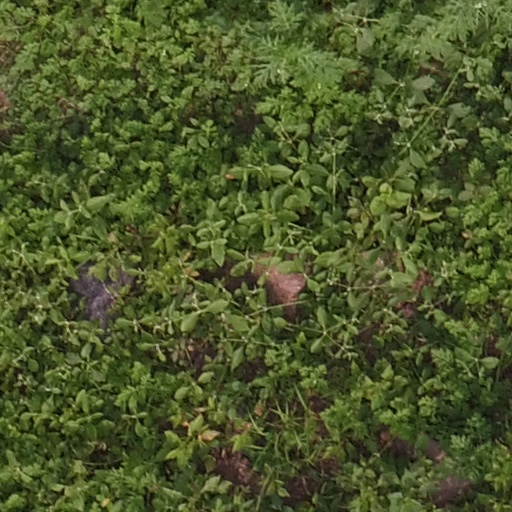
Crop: maize; corn